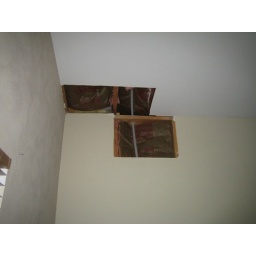
Ceiling above the cutout wall in the master bedroom